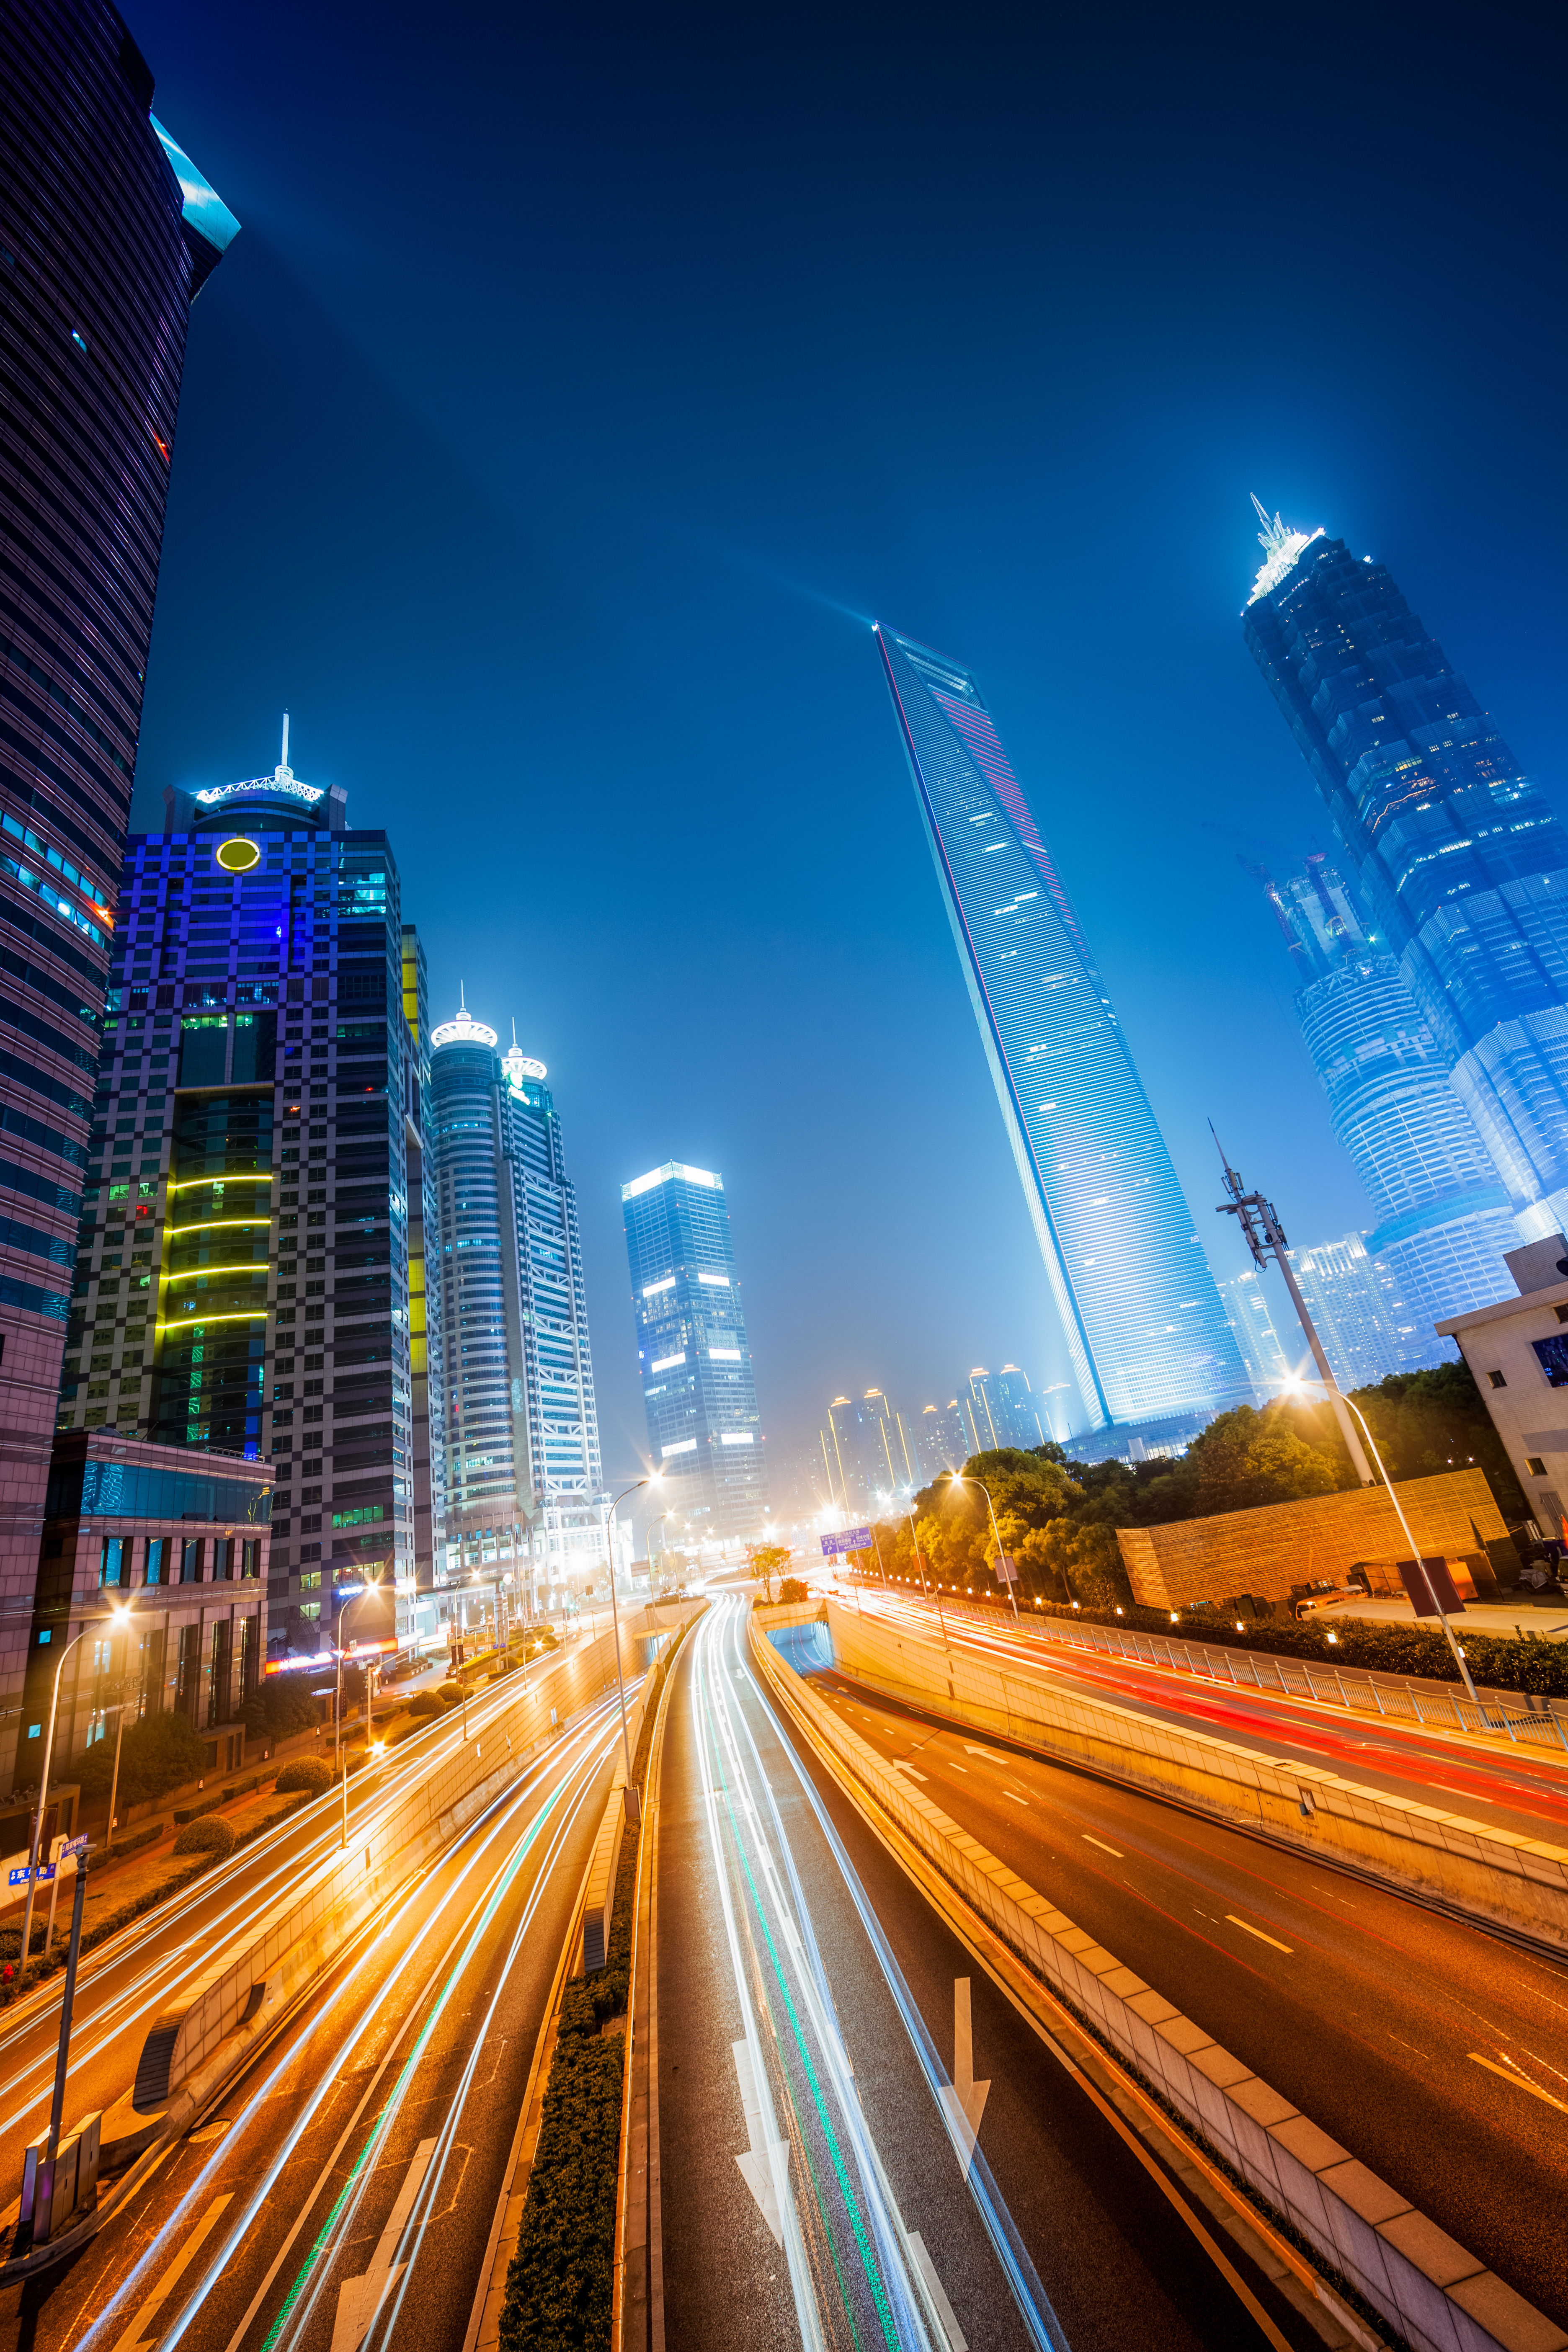
abstract, architecture, asphalt, auto, automobile, background, blue, blur, building, bus, business, capital, car, central, city, cityscape, dark, downtown, dramatic, drive, evening, fast, freeway, highway, journey, landmark, landscape, light, modern, motion, movement, neon, night, road, scene, skyline, skyscraper, speed, street, traffic, trail, trails, transport, transportation, travel, twilight, urban, vehicle, way, tower block, metropolitan area, infrastructure, urban area, metropolis, tower, amber, commercial building, thoroughfare, electricity, parallel, human settlement, condominium, mixed use, lane, apartment, engineering, public utility, headquarters, crane